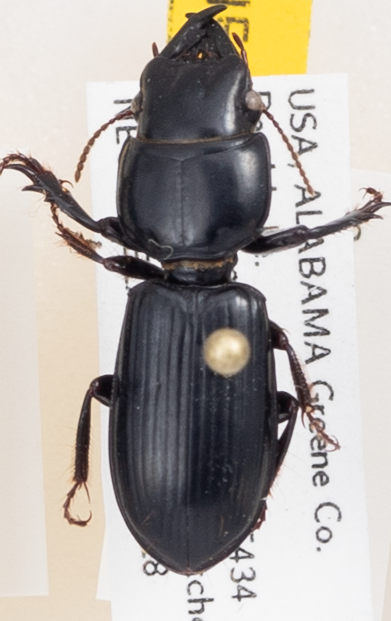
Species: Scarites subterraneus
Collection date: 2018-06-18
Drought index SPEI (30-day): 0.866
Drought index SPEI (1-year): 0.664
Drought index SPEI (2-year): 0.018